Copyright Act 1911

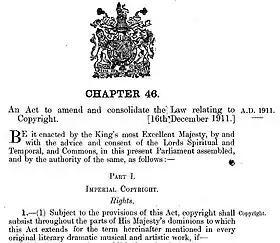
Cover page of the British Copyright Act 1911, also known as the Imperial Copyright Act of 1911. "Part I Imperial Copyright. Rights. 1.(1) Subject to the provisions of this Act, copyright shall subsist throughout the parts of His Majesty’s dominions to which this Act extends for the term hereinafter mentioned in every original literary dramatic music and artists work, if..."

With the exception of provisions that were expressly restricted to the United Kingdom by the act, all provisions of the Copyright Act 1911 applied "throughout His Majesty's dominions" and self-governing dominions if enacted by the parliament of that dominion without modifications that were not necessary to adapt the act "to the circumstances of the dominion". The Copyright Act 1911 was adapted to circumstances and enacted by the then self-governing dominions of Australia (Copyright Act 1912), Newfoundland (Newfoundland Copyright Act 1912) and the Union of South Africa (Patents, Designs, Trade Marks and Copyright Act 1916).